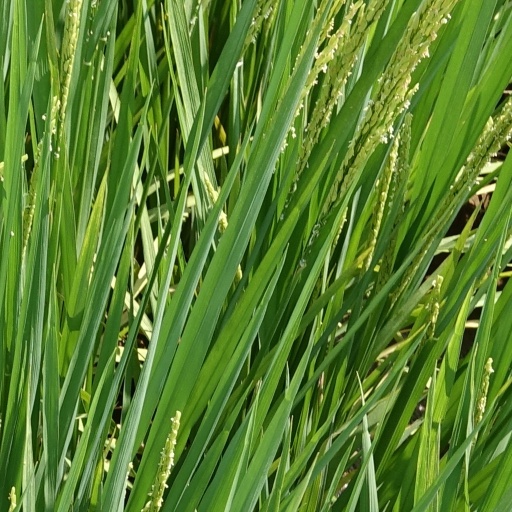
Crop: rice